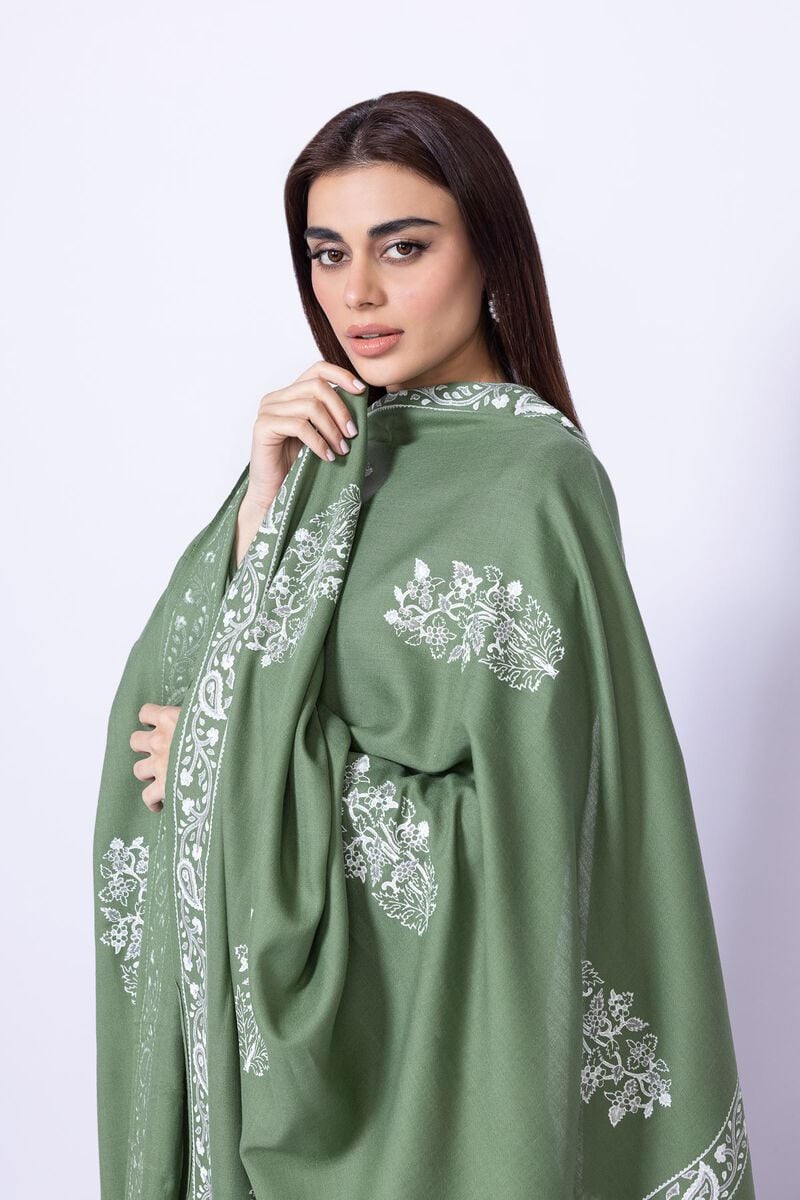
green embroidered pashmina stoles